Lassana Coulibaly

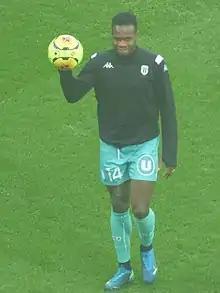
Coulibaly warming up for Angers in 2020

Lassana Coulibaly (born 10 April 1996) is a Malian professional footballer who plays as a central midfielder for Italian club Lecce and the Mali national team.